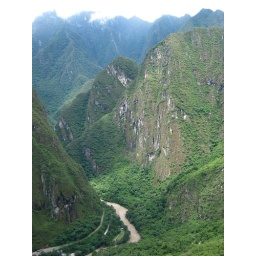
The Urubamba river runs through a deep canyon beneath Machu Picchu.